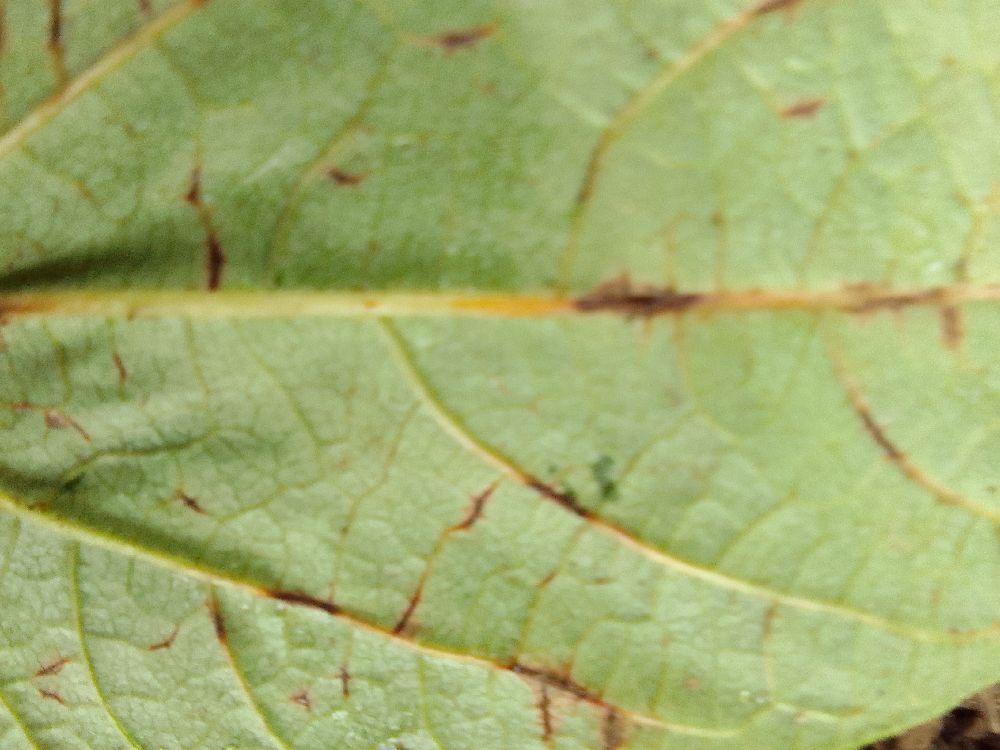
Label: anthracnose